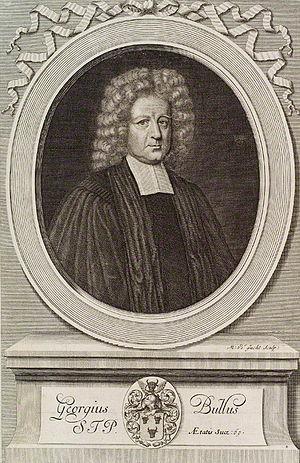
George Bull est un évêque anglican et théologien anglais. Les théologiens anglicans jugent d'un œil très favorable l'œuvre de George Bull.